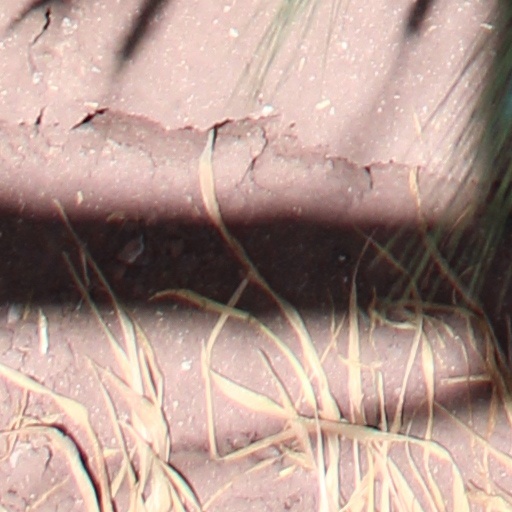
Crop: wheat